Philippe Gaulier

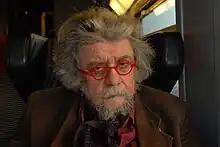
Gaulier in 2005

Philippe Gaulier is a French master clown, pedagogue, and professor of theatre. He is the founder of École Philippe Gaulier, a French theatre school in Étampes, outside Paris. After studying under Jean Vilar and Alain Cuny at Théâtre National Populaire and later under Jacques Lecoq in the early 1960's, he was an instructor at L'École Internationale de Théâtre Jacques Lecoq. As well as performing as a clown, he is also a playwright and director. He has published "The Tormentor" ("Le Gégèneur"), a book discussing his thoughts on the theatre and containing exercises designed to develop an actor's skill. Gaulier is known for performing both clown and bouffon comic genres.